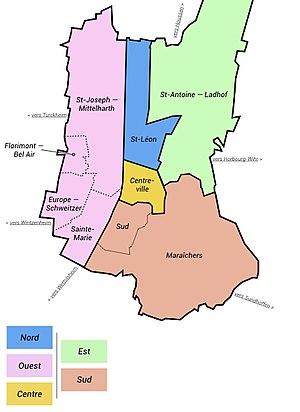
Carte simplifiée des différents quartiers qui composent la ville alsacienne de Colmar. Le jaune représente
Colmar est une commune française du département du Haut-Rhin. Préfecture du département, elle fait partie, depuis le 1ᵉʳ janvier 2016, de la région Grand Est.